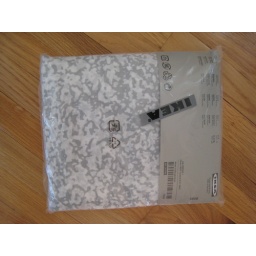
Gray and white modern design,Comforter cover ( 59 by 79) and pillow cover (20 by 32)-Still in package